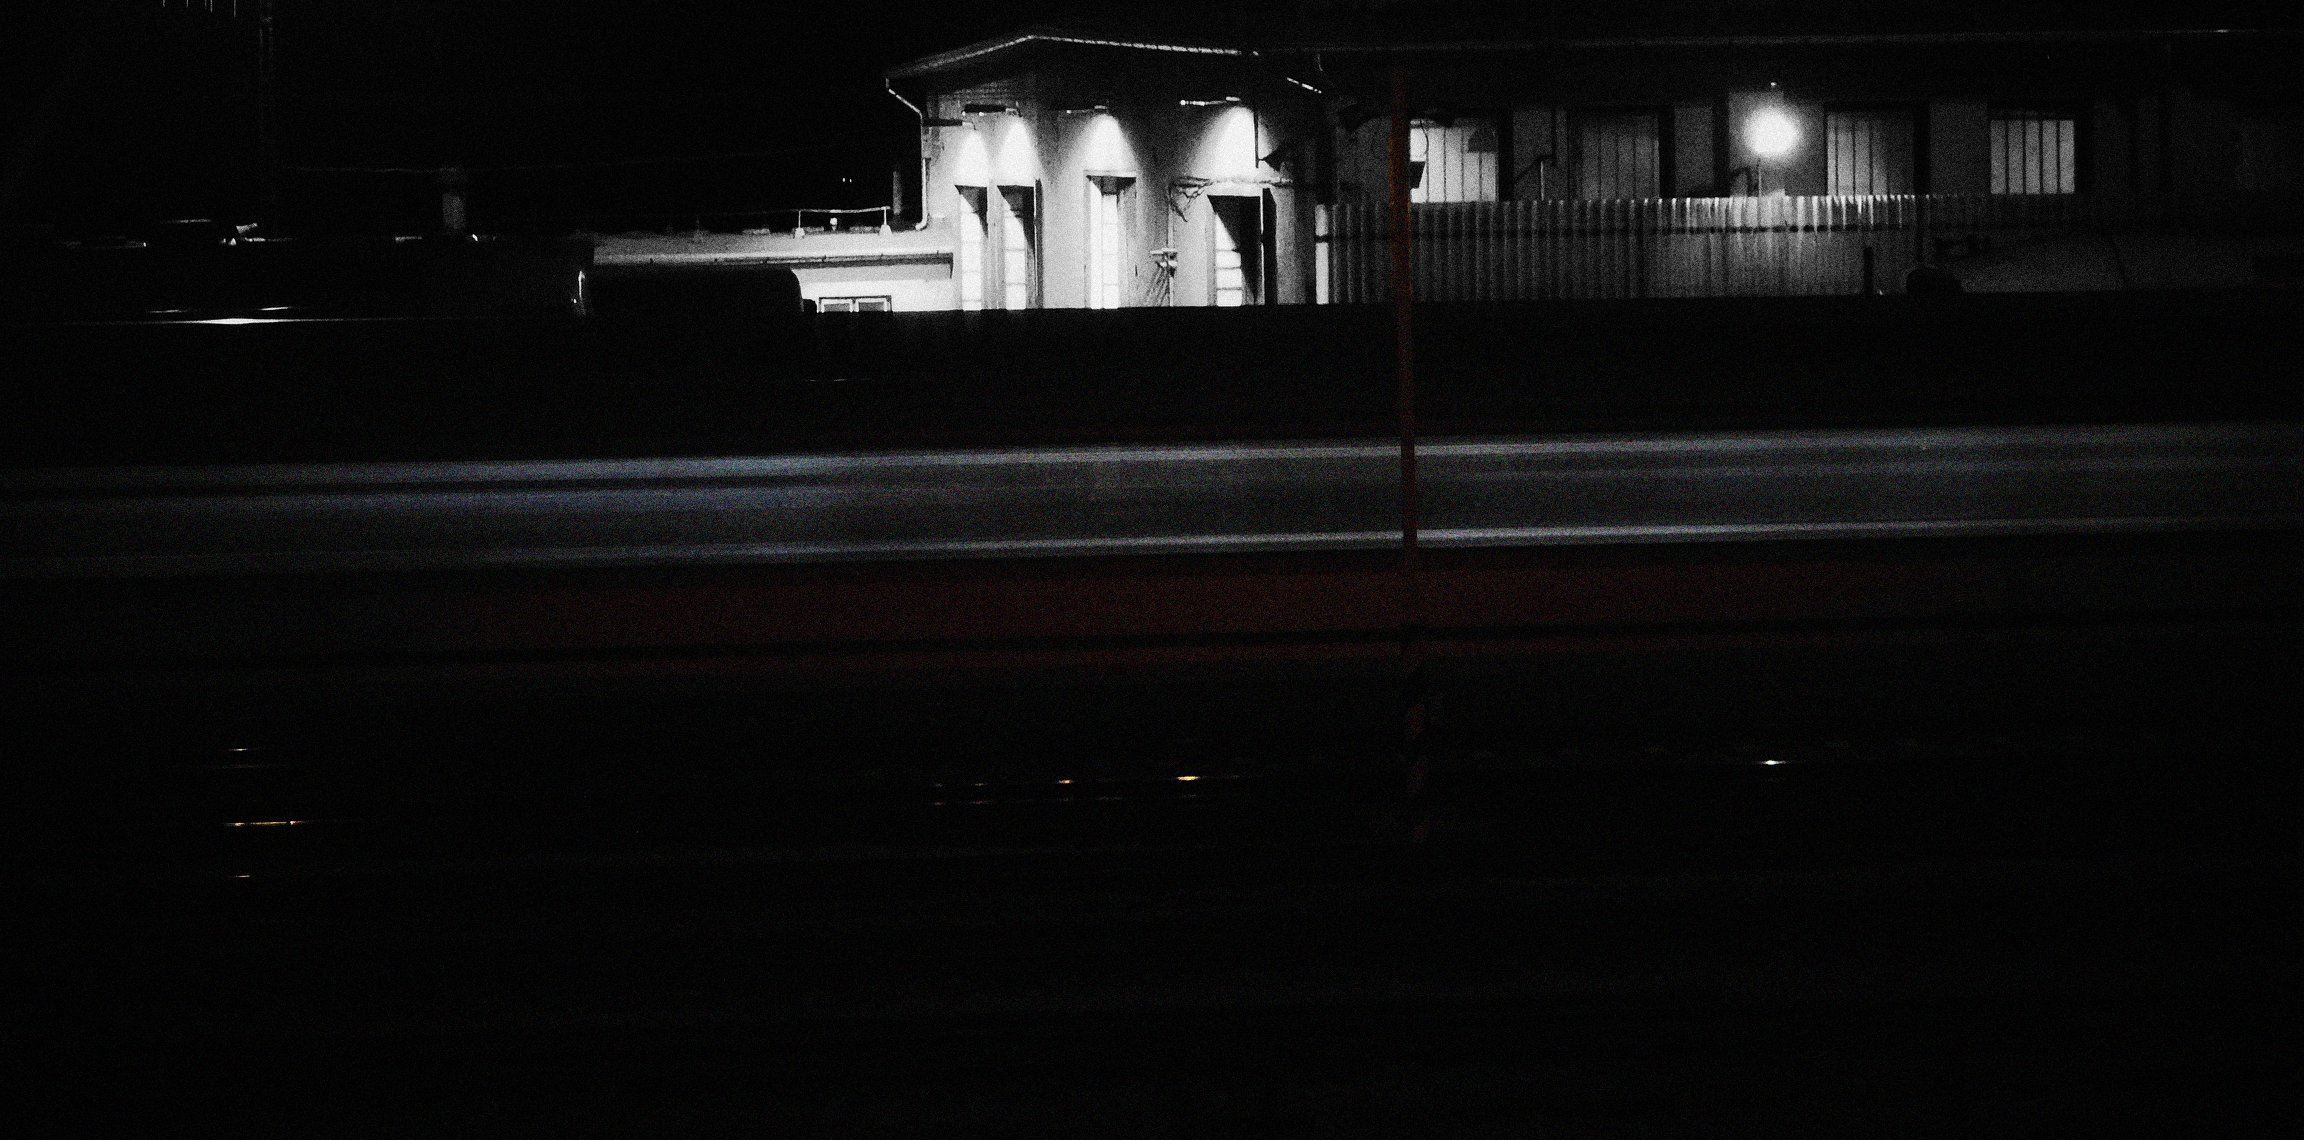
monochrome, black and white, train, split, black, darkness, night, light, lighting, reflection, atmosphere, midnight, light fixture